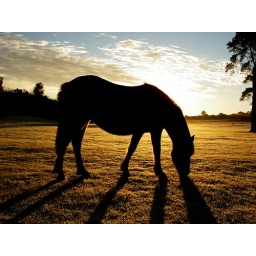
A new forest pony silhouetted against the early morning sun.